Marcello Mastroianni

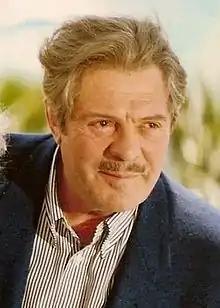
Mastroianni in 1991

Mastroianni died of pancreatic cancer on 19 December 1996 at the age of 72. Both of his daughters, as well as Deneuve and Tatò, were at his bedside. The Trevi Fountain in Rome, associated with his role in Fellini's "La Dolce Vita", was symbolically turned off and draped in black as a tribute. A funeral was held at the Church of St. Sulpice in Saint-Germain-des-Prés in Paris 20 December 1996 before his remains were transferred to Rome where a second ceremony took place at the city hall on 22 December before he was interred in his family vault in Verano Cemetery.